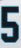
Number: 5